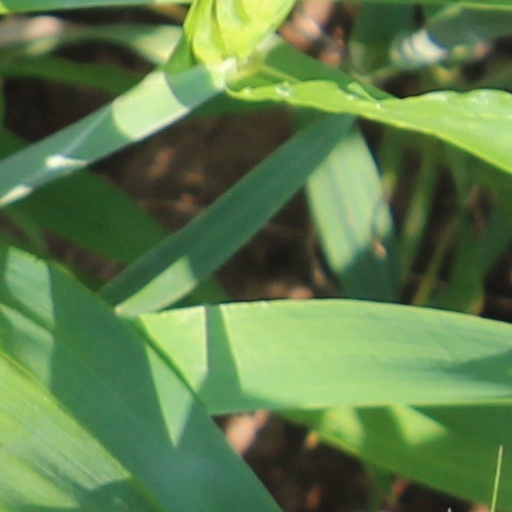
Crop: wheat